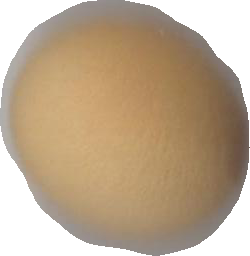
Variety: Dega